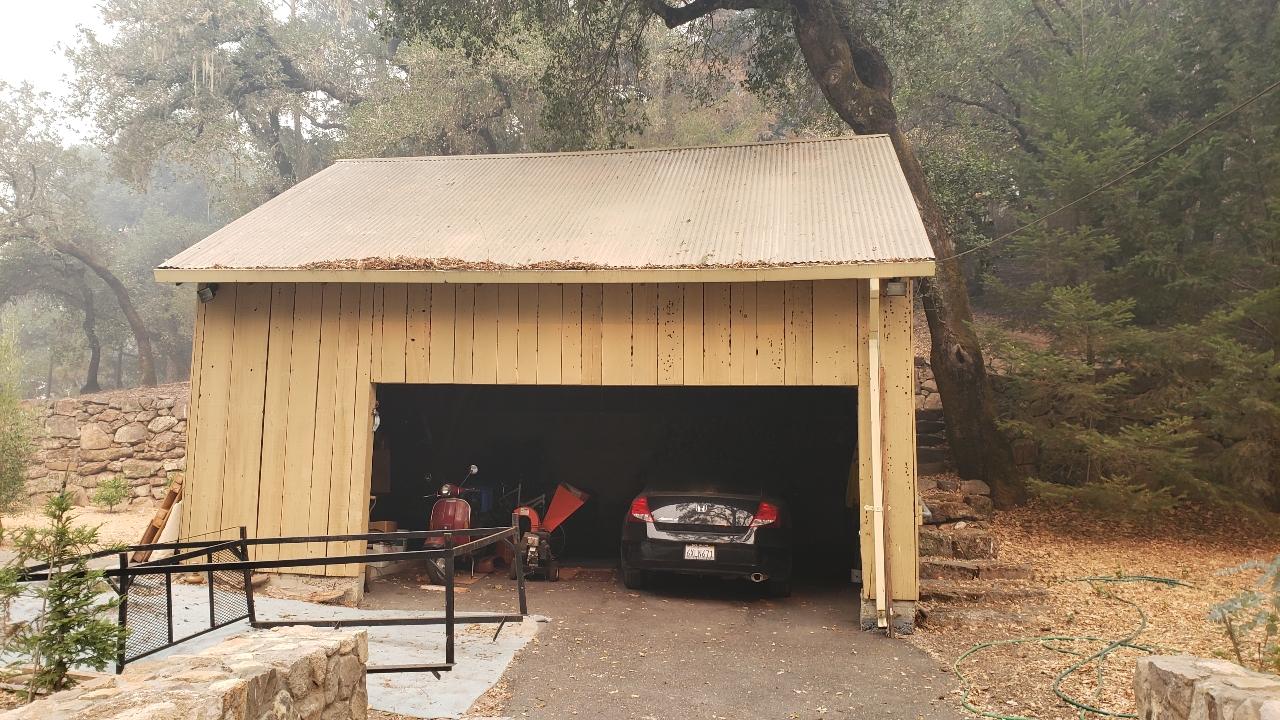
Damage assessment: no_damage